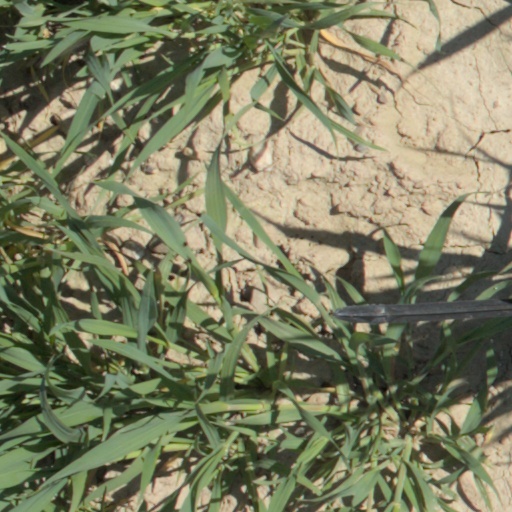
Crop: wheat